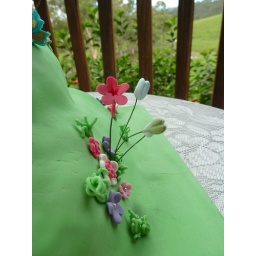
Some of the flowers that contined around the sides and back of the cake